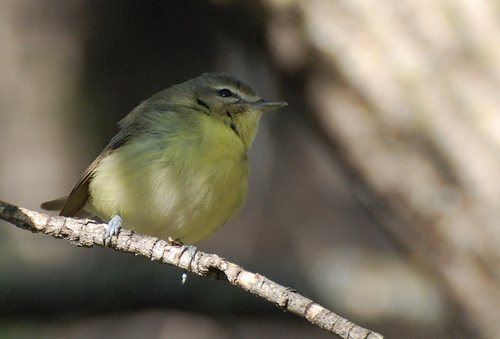
this bird is small and looks to be very puffy and it's head appears to blend in with it's body, it's colors are dark green and yellow and it has a small, straight, pointed beak.
this is a bird with a yellow belly and a gray head and back.
this bird has a brown crown, a yellow belly, and a round breast.
a fat bird with a white eyebrow small pointed bill and yellow belly.
this small yellow and brown bird has a tiny beak and small feet.
this round fat bird has a yellow belly and neck with a grey topside and small beak.
this bird has wings that are grey and has a yellow belly
this small bird has a wide body that is covered with yellow and gray feathers.
a small rotund bird with a light yellow throat and breast, and khaki-colored head and back.
a small green bird, with a light green belly and eyebrow, and a sharp bill.
Species: Philadelphia Vireo